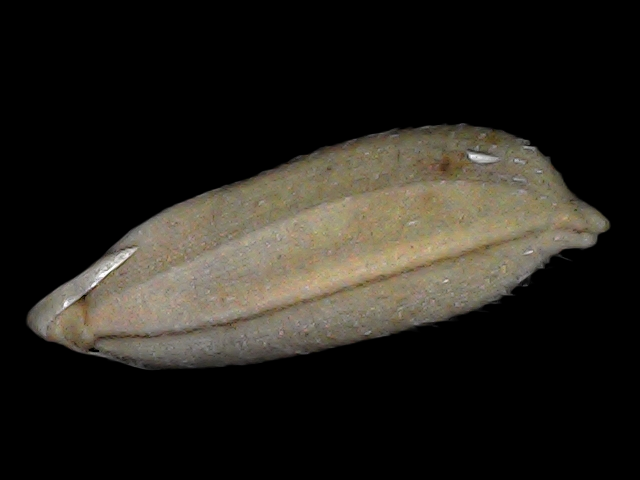
Rice variety: Br22